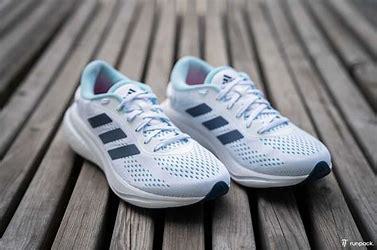
Brand: Adidas
Model: Supernova Lauf